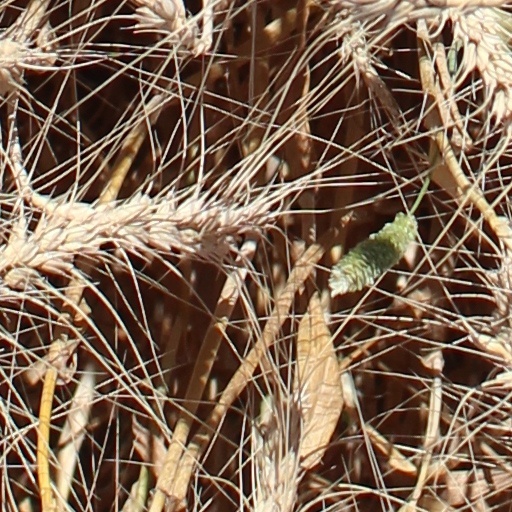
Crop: wheat